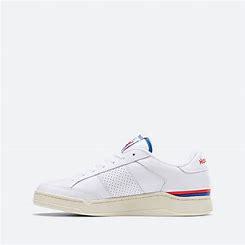
Brand: Reebok
Model: Ad Court